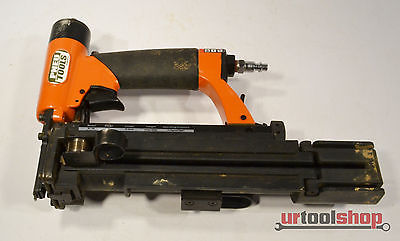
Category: stapler